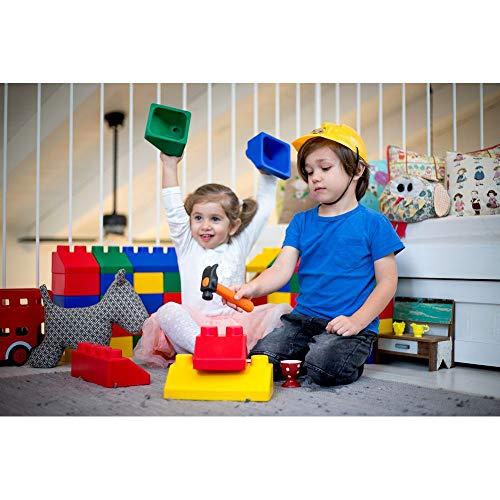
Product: Edushape 806026 Edu-Blocks Set (26 Piece)
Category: Toys & Games | Building Toys | Stacking Blocks
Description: Set includes 26 blocks for limitless building options and hours of fun.
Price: $97.42